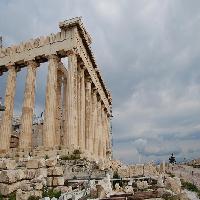
Weather: cloudy or overcast